San Bernardino–Tippecanoe station

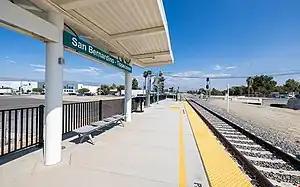
San Bernardino–Tippecanoe station platform

San Bernardino–Tippecanoe station is a train station located on Tippecanoe Avenue on the border of Riverview and the Hospitality Lane District in the city of San Bernardino, California. The station opened on October 24, 2022, and is served directly by the Arrow rail line. Metrolink's San Bernardino Line express trains to utilize the main track, but do not stop at this station.